Harold Courlander

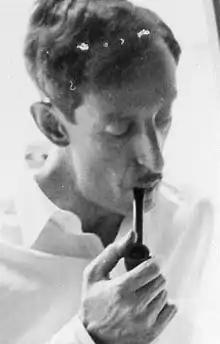
Courlander in 1955

Harold Courlander (September 18, 1908 – March 15, 1996) was an American novelist, folklorist, and anthropologist and an expert in the study of Haitian life. The author of 35 books and plays and numerous scholarly articles, Courlander specialized in the study of African, Caribbean, Afro-American, and Native American cultures. He took a special interest in oral literature, cults, and Afro-American cultural connections with Africa.